Nayenezgani

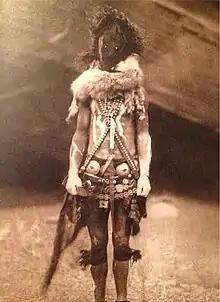
A Navajo man wearing a ceremonial mask and dress of Naayééʼ Neizghání, taken by Edward S. Curtis

Naayééʼ Neizghání is a mythical hero from Navajo mythology who, along with his brother Tóbájízhchíní, rid the world of the Naayééʼ. He is considered by some to be the Navajo god of war, although evidence for this is flimsy.